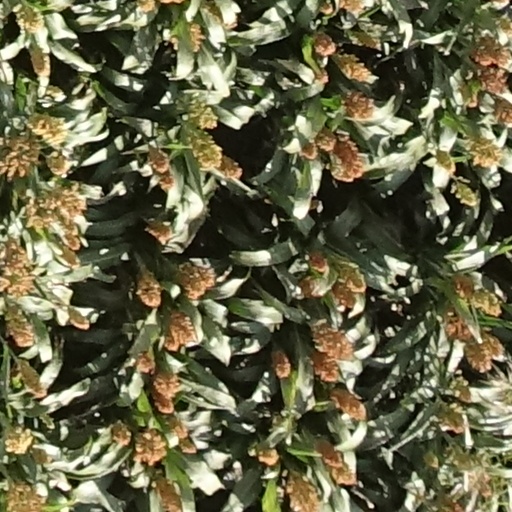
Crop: sorghum